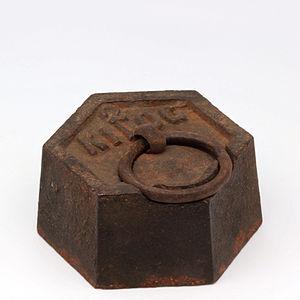
Une balance, du latin bis et lanx, est un instrument de mesure qui sert à évaluer des masses par comparaison avec des « poids », dans le langage courant, ou « masses marquées » dont les masses sont connues.